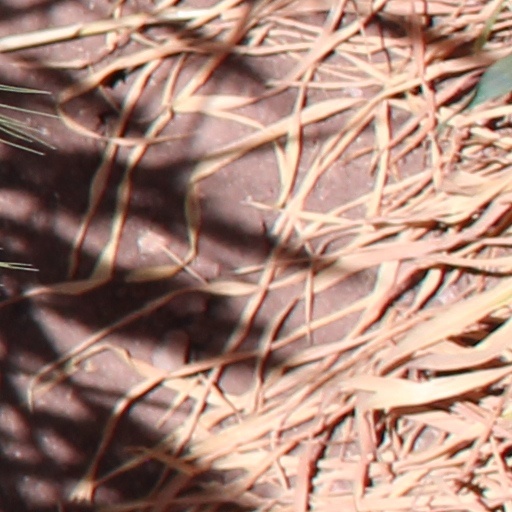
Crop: wheat